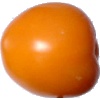
Label: yellow_tomato